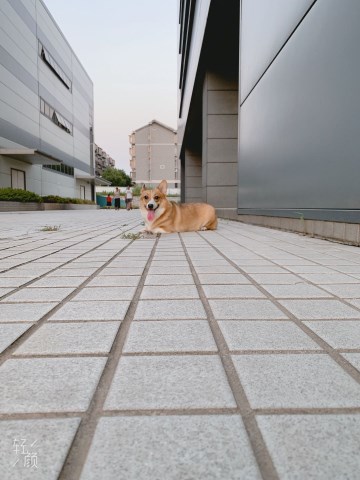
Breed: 2909-n000116-Cardigan